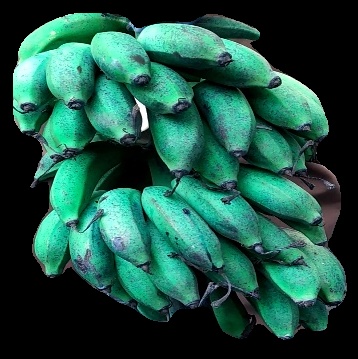
Variety: rasbale
Grade: grade3